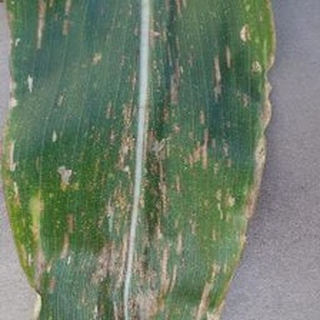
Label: corn_gray_leaf_spot